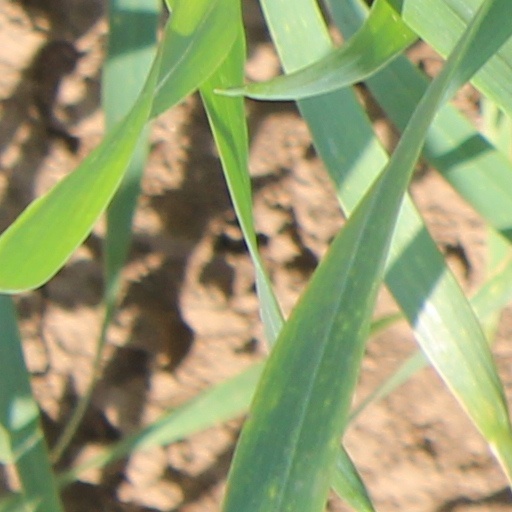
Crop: wheat